Taya Valkyrie

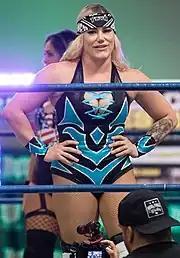
Taya Valkyrie at a wrestling event in 2018.

Taya debuted in Lucha Underground on the February 24, 2016, episode, as the partner of Johnny Mundo. She made her in-ring debut on the March 9 episode, losing to Cage in a no disqualification match. Taya competed in Aztec Warfare II, on the April 12, 2016, Episode, her first Title match at Lucha Underground. She Entered at Number 9, and eliminated Cage, but was later pinned and eliminated by Fénix.